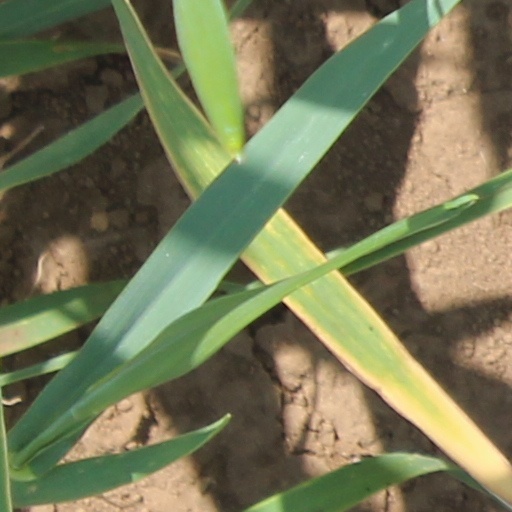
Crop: wheat